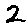
Label: 2